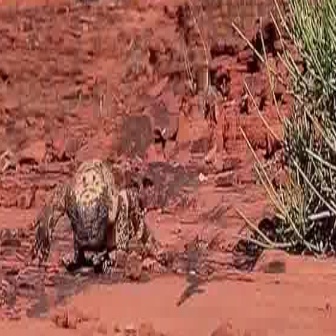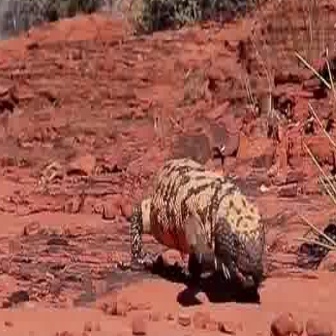
  Please identify the target specified by the bounding box [24,151,157,284] in the first image and locate it in the second image. Return the coordinates in [x_min,y_min,x_max,y_max] format.
Answer: [125,151,269,295]